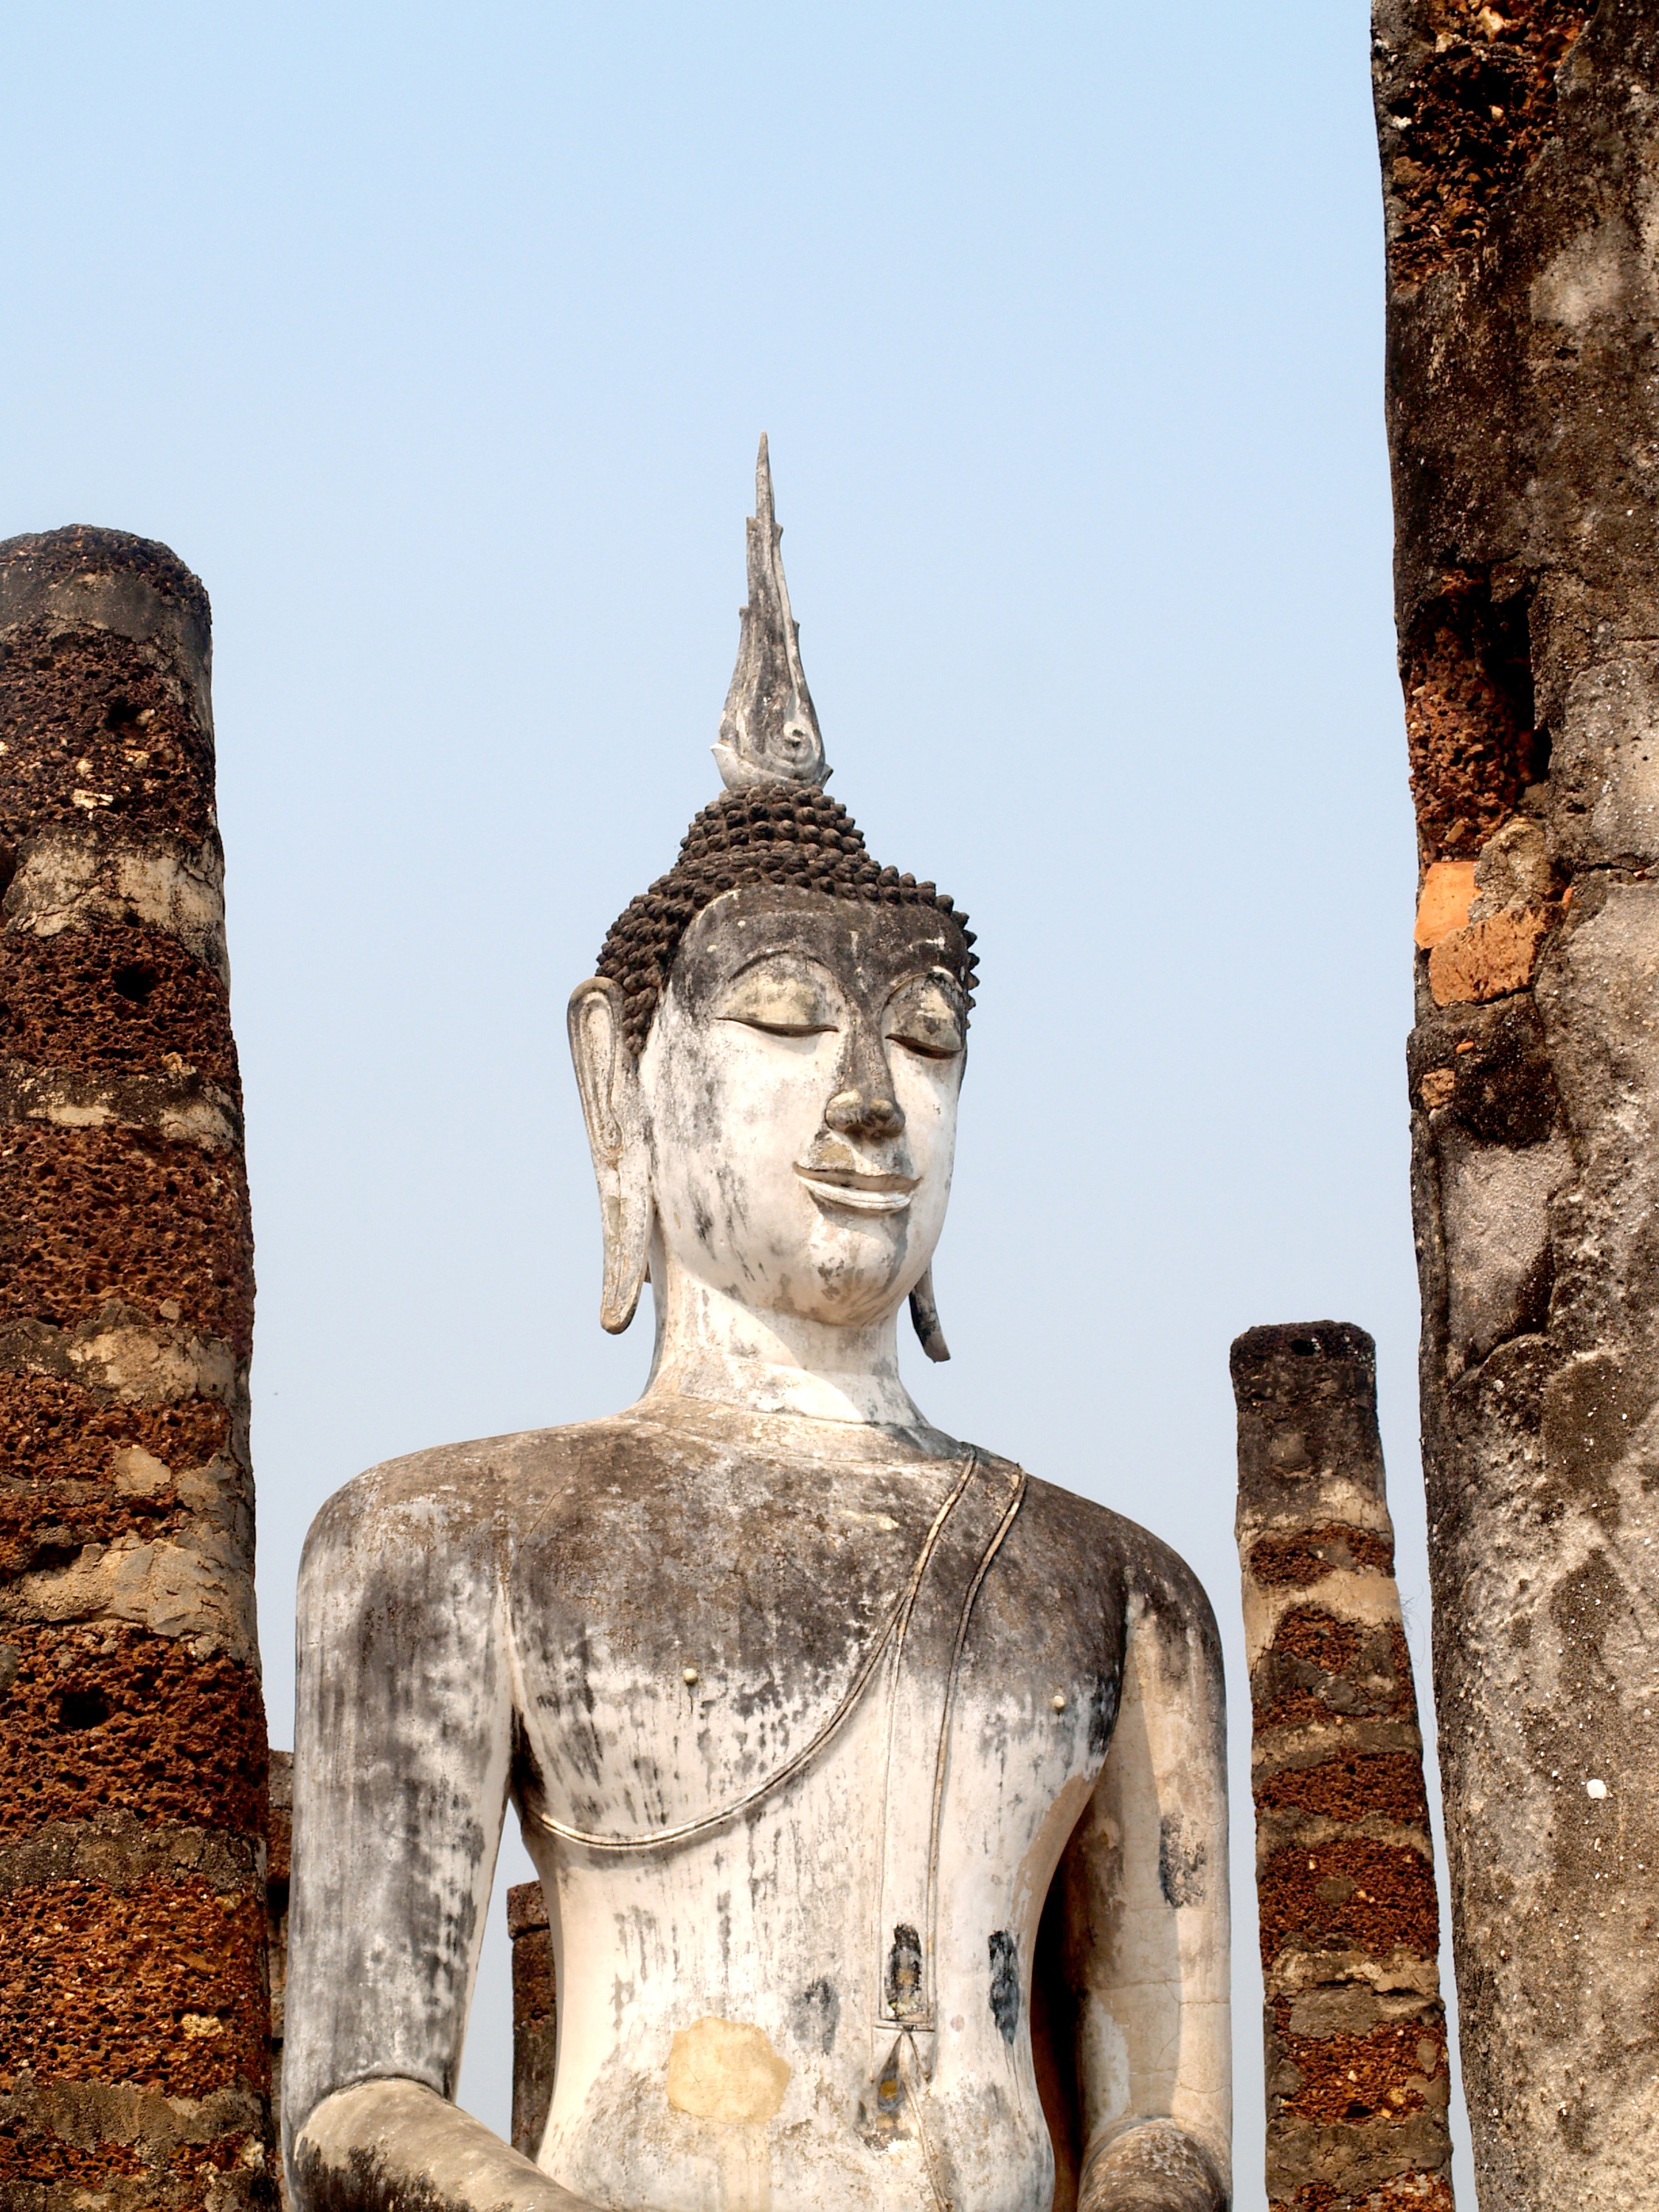
landscape, nature, outdoor, rock, light, architecture, old, monument, statue, lagoon, religion, asia, ancient, colorful, brick, place of worship, sculpture, art, temple, ruins, cambodia, mirror, lotus, beauty, buddha, culture, beautiful, history, india, historical, bangkok, carving, lilly, figurehead, wat, mai, destinations, chiang, gautama buddha, ancient history